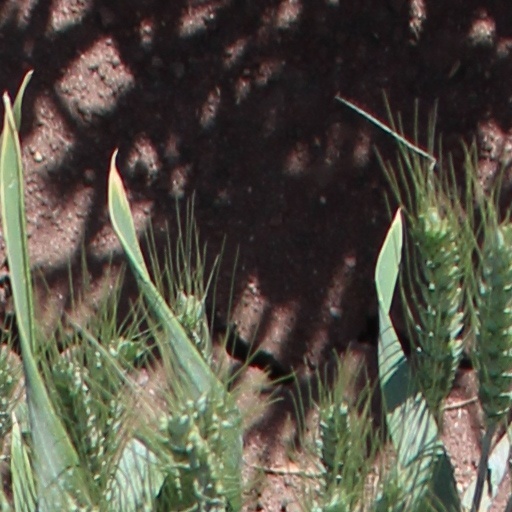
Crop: wheat